Buddhist temples in Japan

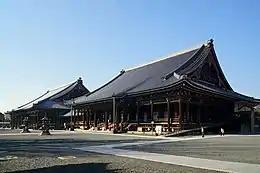
The roof is the dominant feature of a Buddhist temple.

Buddhist architecture in Japan is not native, but imported from China and other Asian cultures over the centuries with such constancy that the building styles of all Six Dynasties are represented. Its history is, as a consequence, dominated by Chinese and other Asian techniques and styles (present even in Ise Shrine, held to be the quintessence of Japanese architecture) on one side, and by Japanese original variations on those themes on the other.